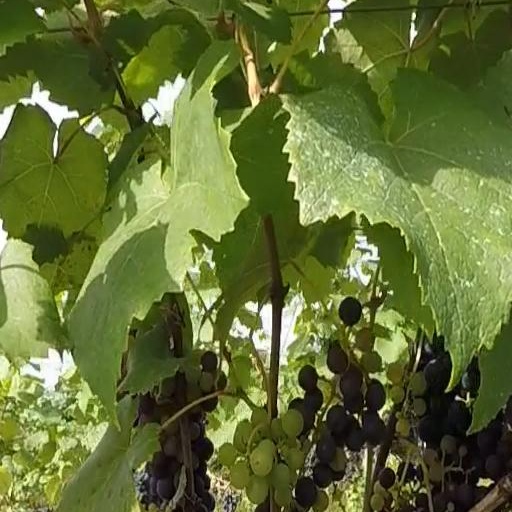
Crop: grape